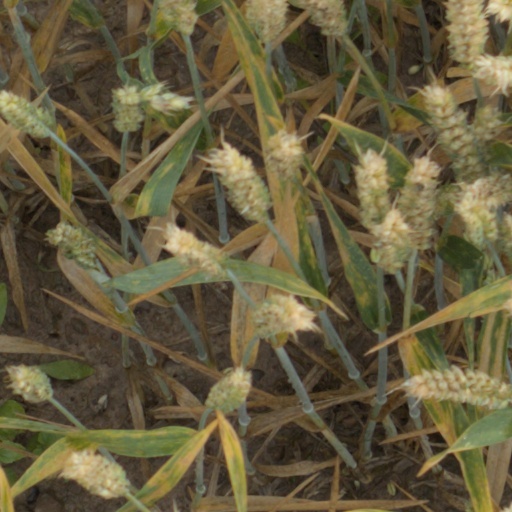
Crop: wheat